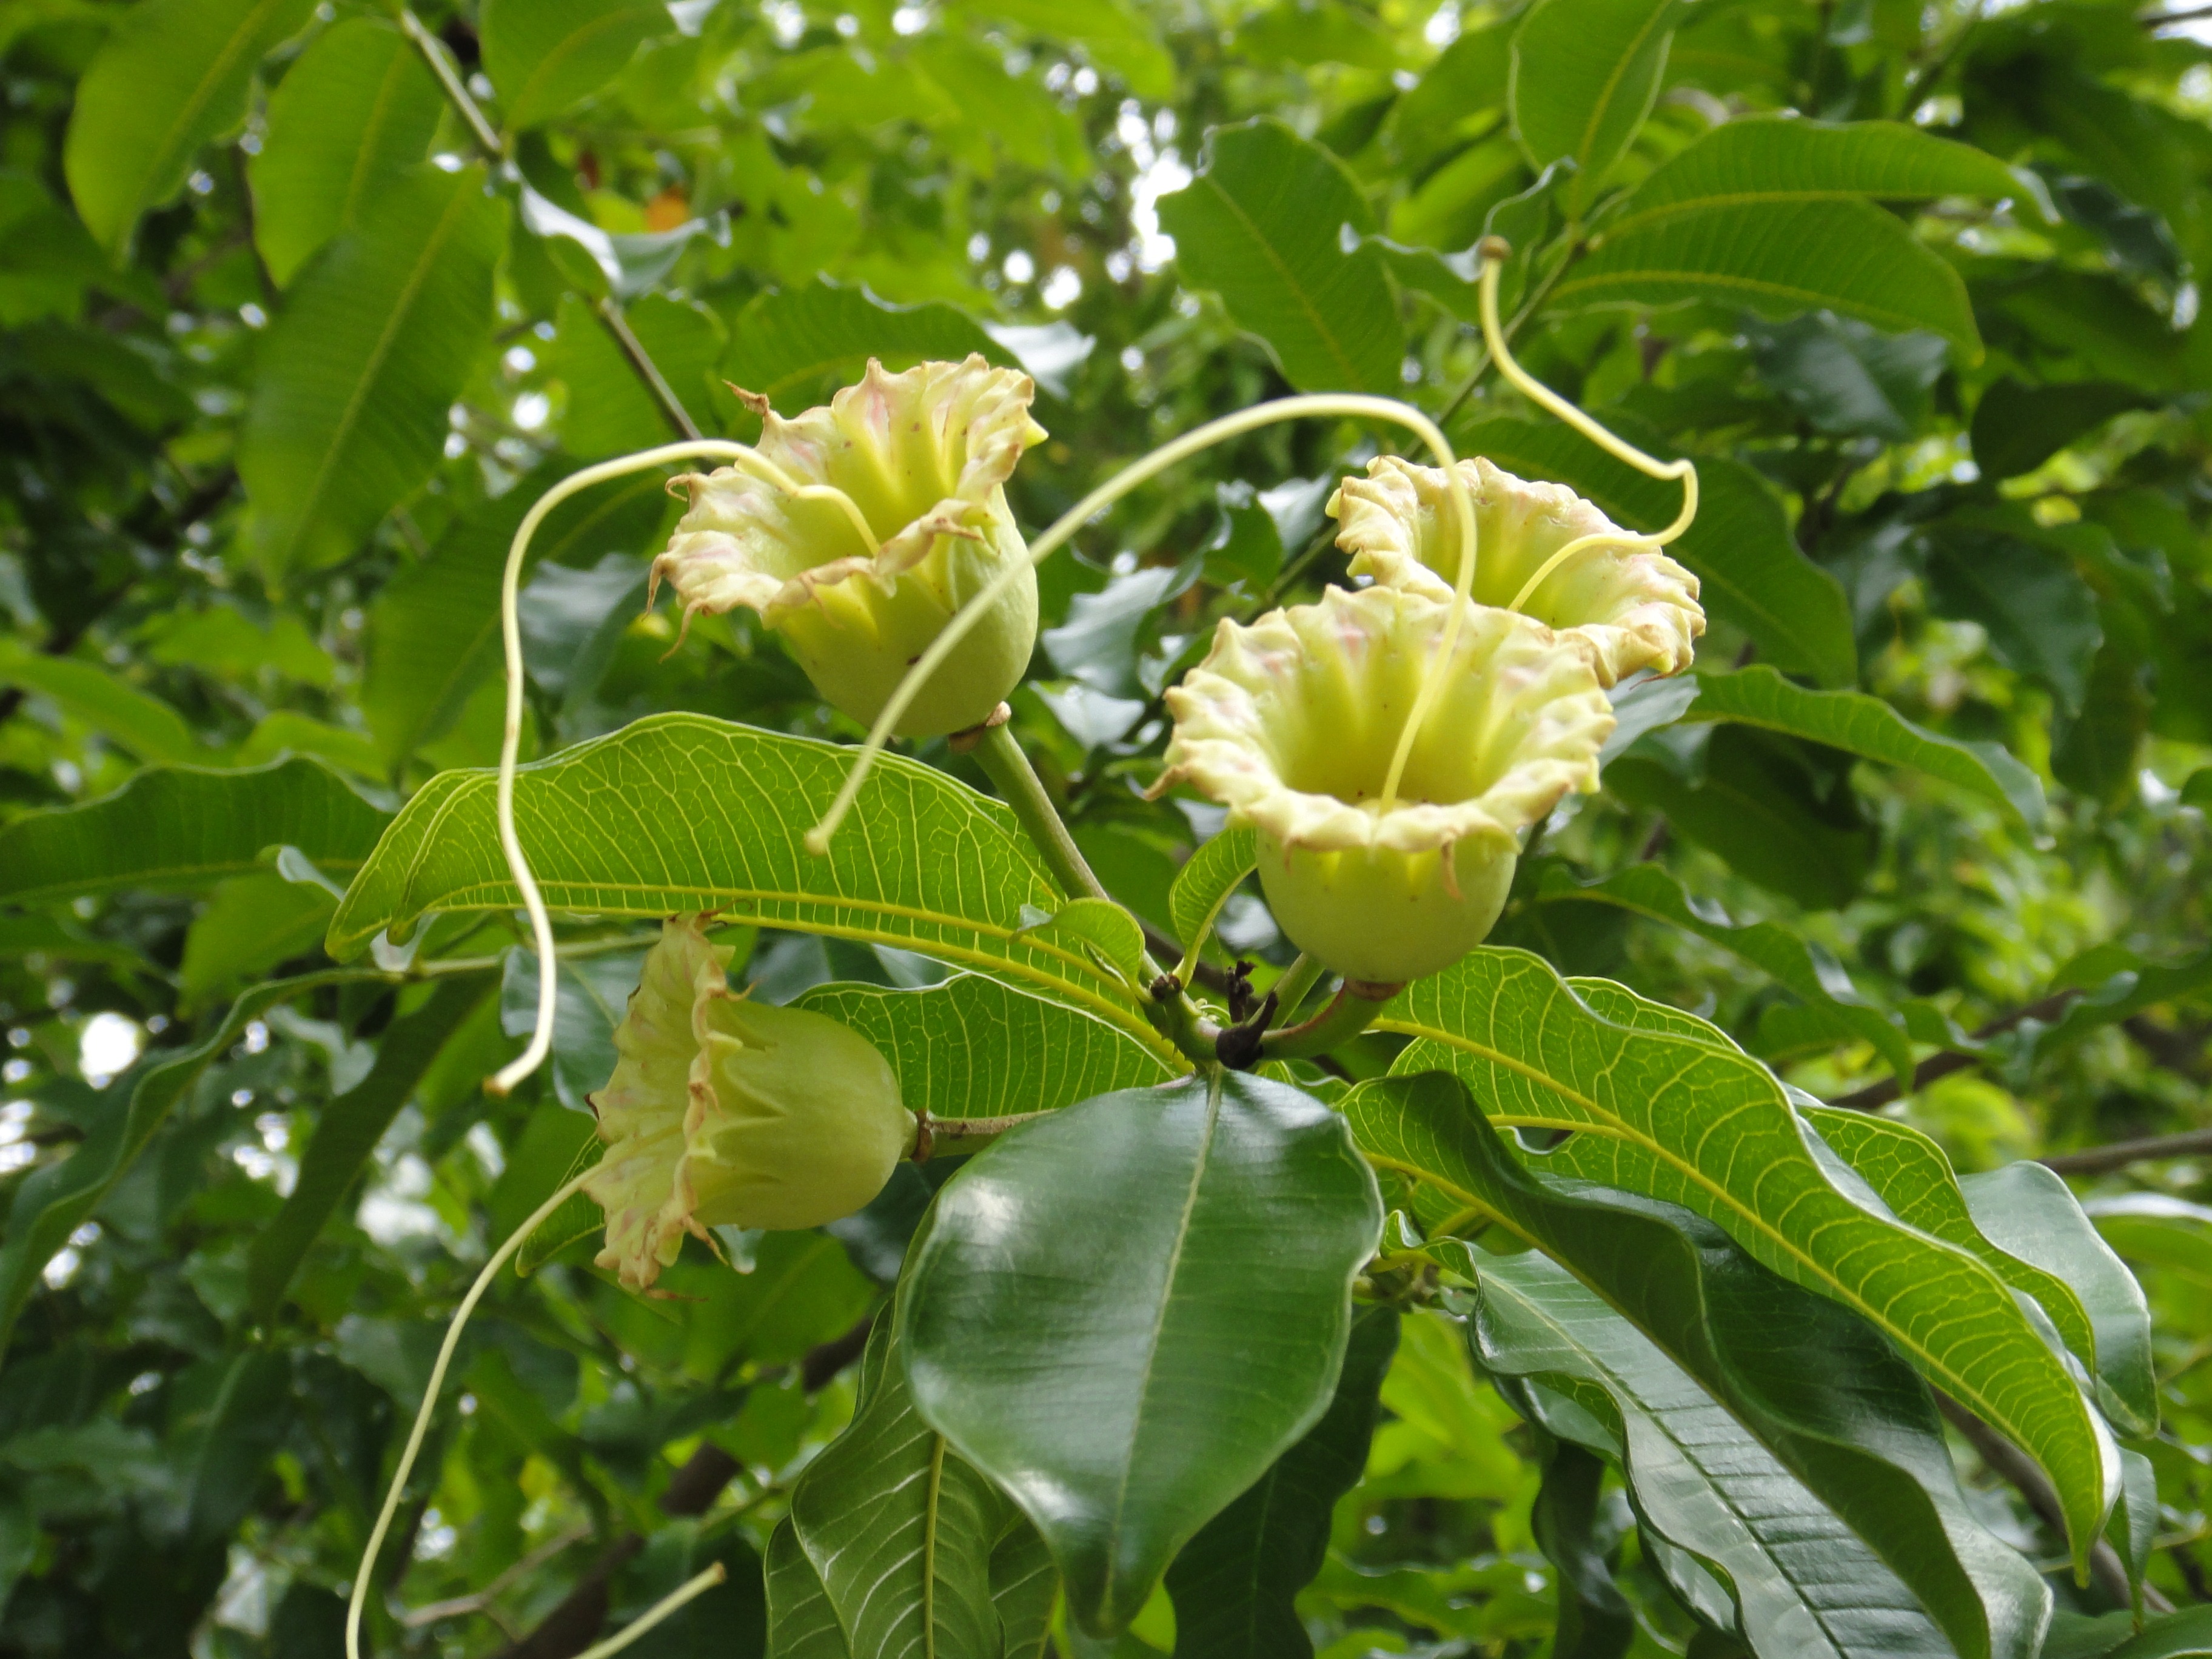
tree, branch, plant, fruit, leaf, flower, food, green, produce, evergreen, park, botany, flora, trees, shrub, foxglove, flowering plant, woody plant, land plant